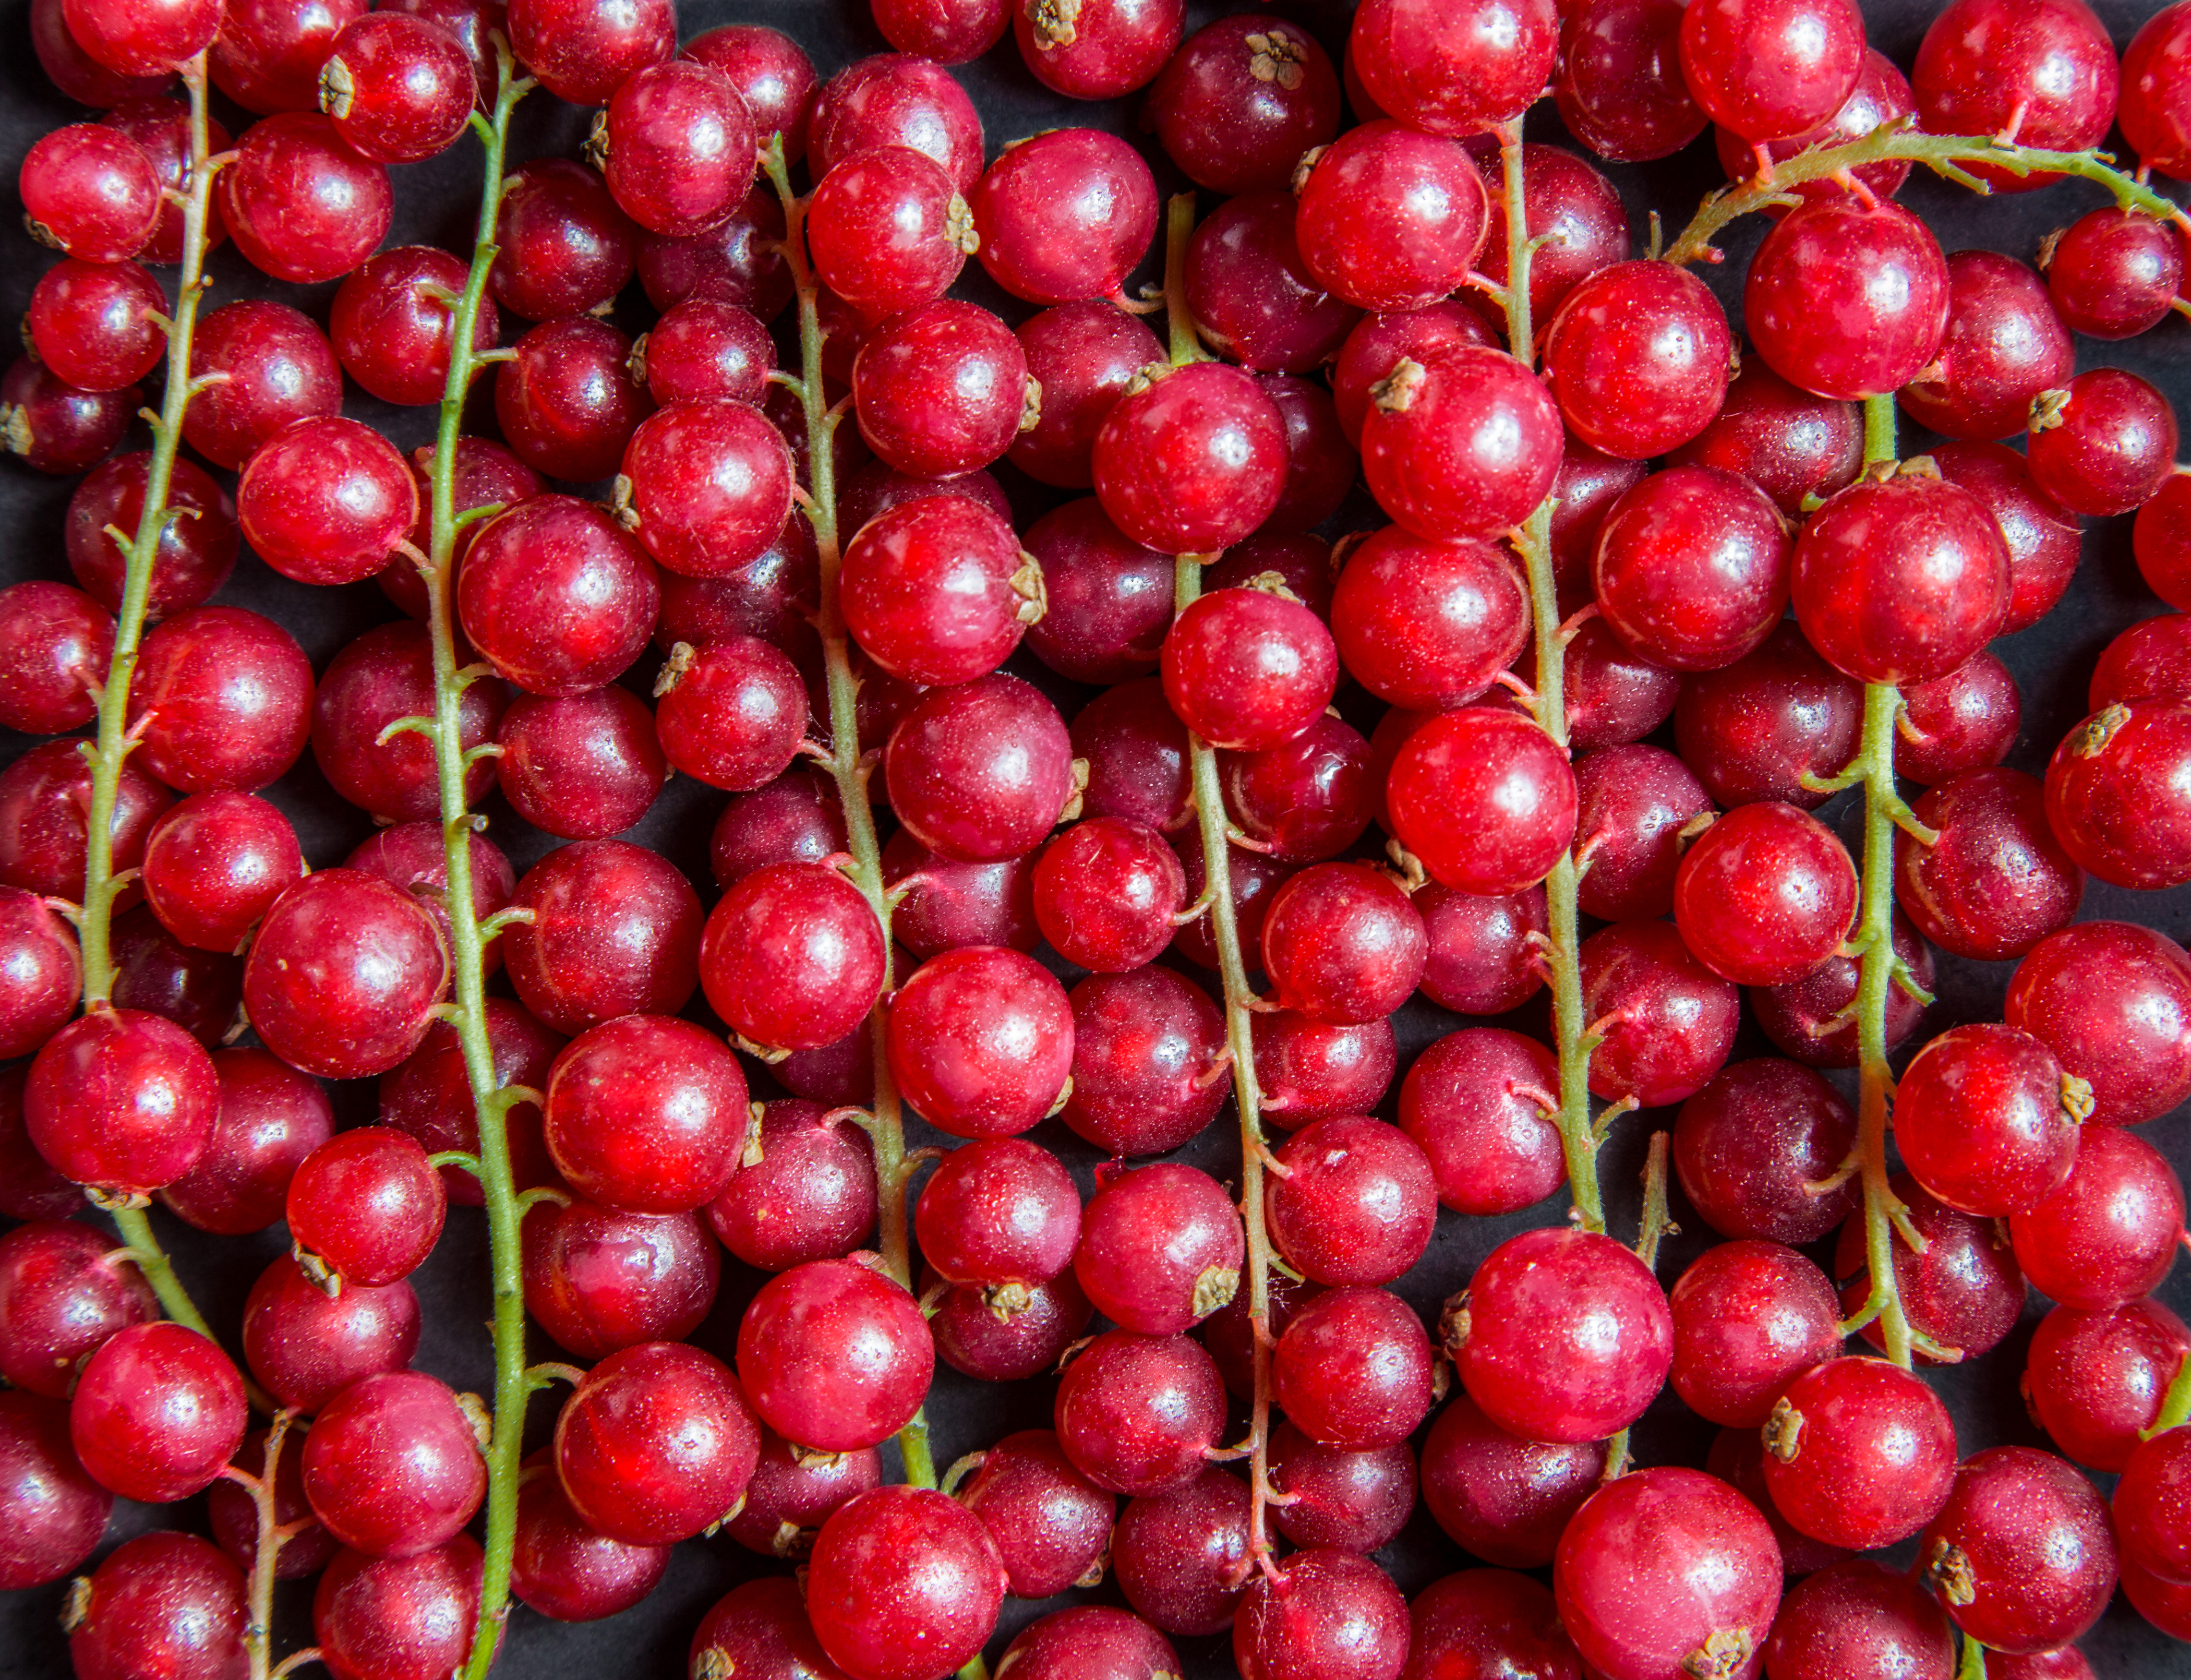
texture, image, photo, pattern, colorful, vintage, grungy, quarreler, artistic, template, geometric, music, carrots, carrot, parchment, berry, berries, thunder, welcome, health, vegetable, sexy, veggies, fruit, fruits, natural foods, local food, food, cranberry, plant, pink peppercorn, cherry, lingonberry, superfood, currant, seedless fruit, camu camu, Superfruit, acerola, tree, acerola family, produce, Garcinia indica, hawthorn, schisandra, accessory fruit, flower, flowering plant